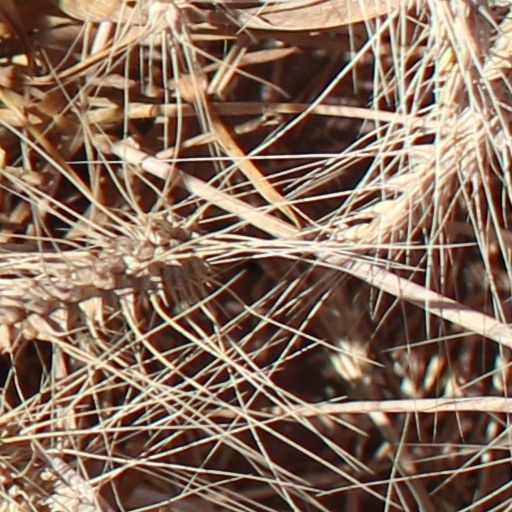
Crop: wheat